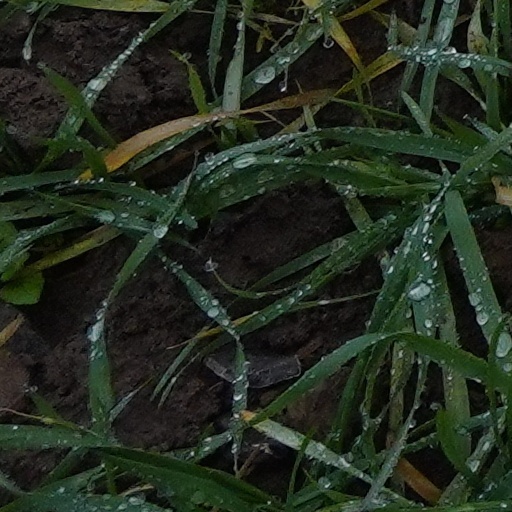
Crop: wheat